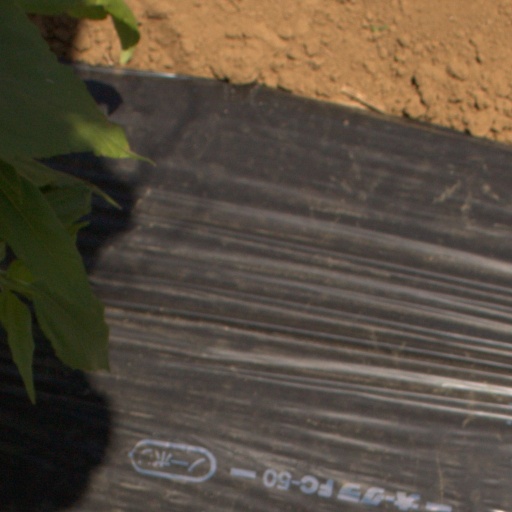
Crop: Jerusalem artichoke